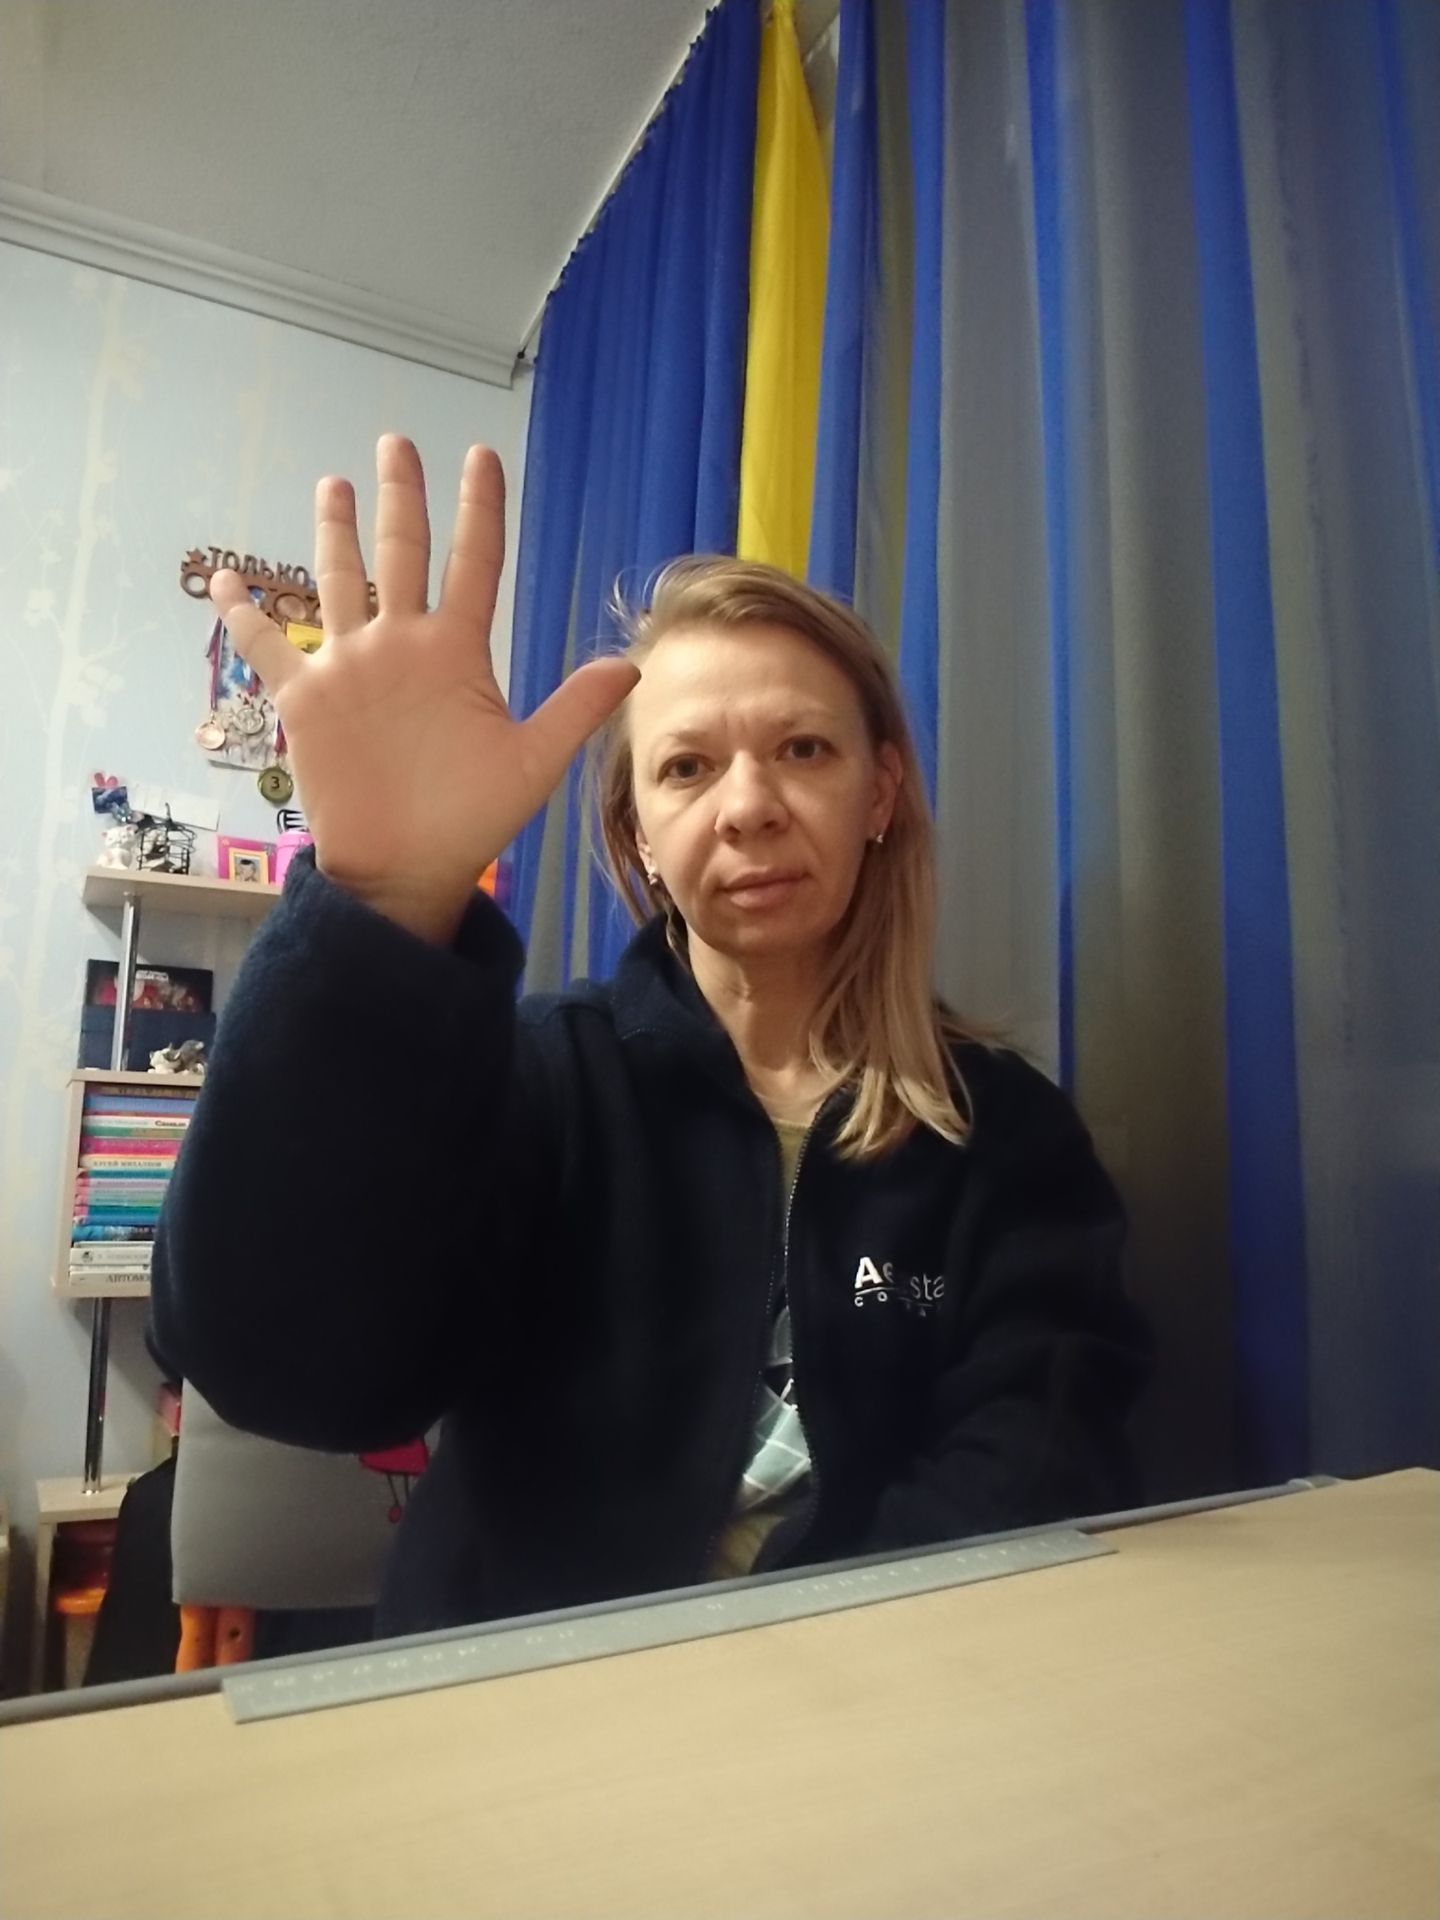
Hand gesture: palm